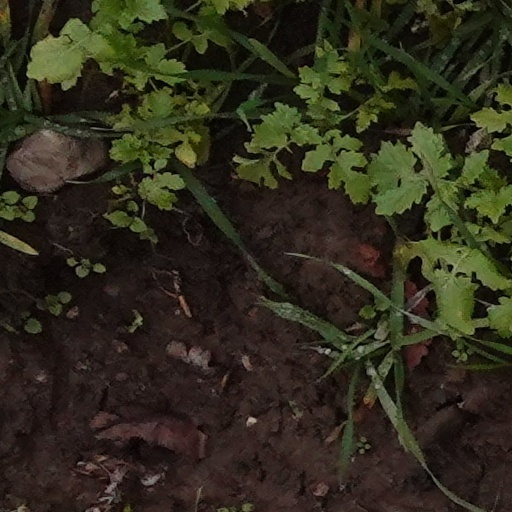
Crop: wheat